Arthur Johnson (historian)

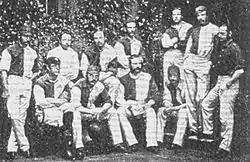
Oxford University's F.A. Cup winning side of 1874. Johnson is fourth from left in the back row.

Johnson was a keen athlete, winning the Eton College steeplechase in 1862. At Oxford, he won Blues for running in 1865 and 1866. He finished in second place in the two mile race in 1865, behind Richard Webster, later Viscount Alverstone, who represented Cambridge. In 1866, he was prevented from finishing the two mile race, because of crowd interference. At college, he was also keen on fishing, hunting and shooting. His "Times" obituary described him as "one of the very finest riders with any pack of hounds", "an indefatigable shot, and an almost perfect fisherman".